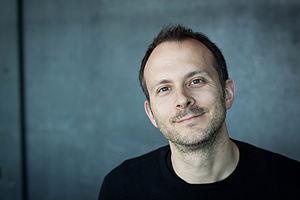
Tim Harford, né en 1973, est un économiste et journaliste britannique. Il travaille au Financial Times.